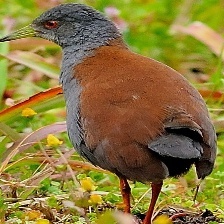
Species: BLACK TAIL CRAKE
Scientific name: AMAURORNIS BICOLOR